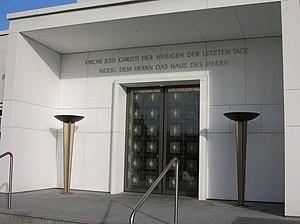
Porte du Temple Suisse de Berne
Le Temple de l’Église de Jésus-Christ des saints des derniers jours de Berne est le premier temple de l'Église de Jésus-Christ des saints des derniers jours construit en Europe et le premier à être construit en dehors des États-Unis et du Canada. Bien que le bâtiment soit situé à Münchenbuchsee, son adresse postale est attribuée à la commune voisine de Zollikofen, dans la périphérie de Berne.